Metoponiinae

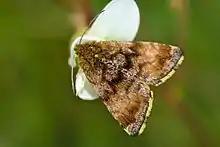
"Panemeria tenebrata", Belgium

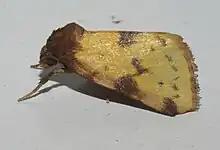
"Azenia obtusa", Oklahoma

Metoponiinae is a subfamily of owlet moths in the family Noctuidae. There are about 16 genera and more than 70 described species in Metoponiinae.